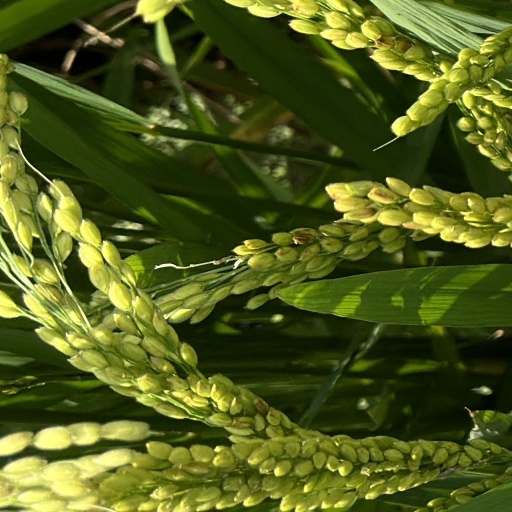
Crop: rice